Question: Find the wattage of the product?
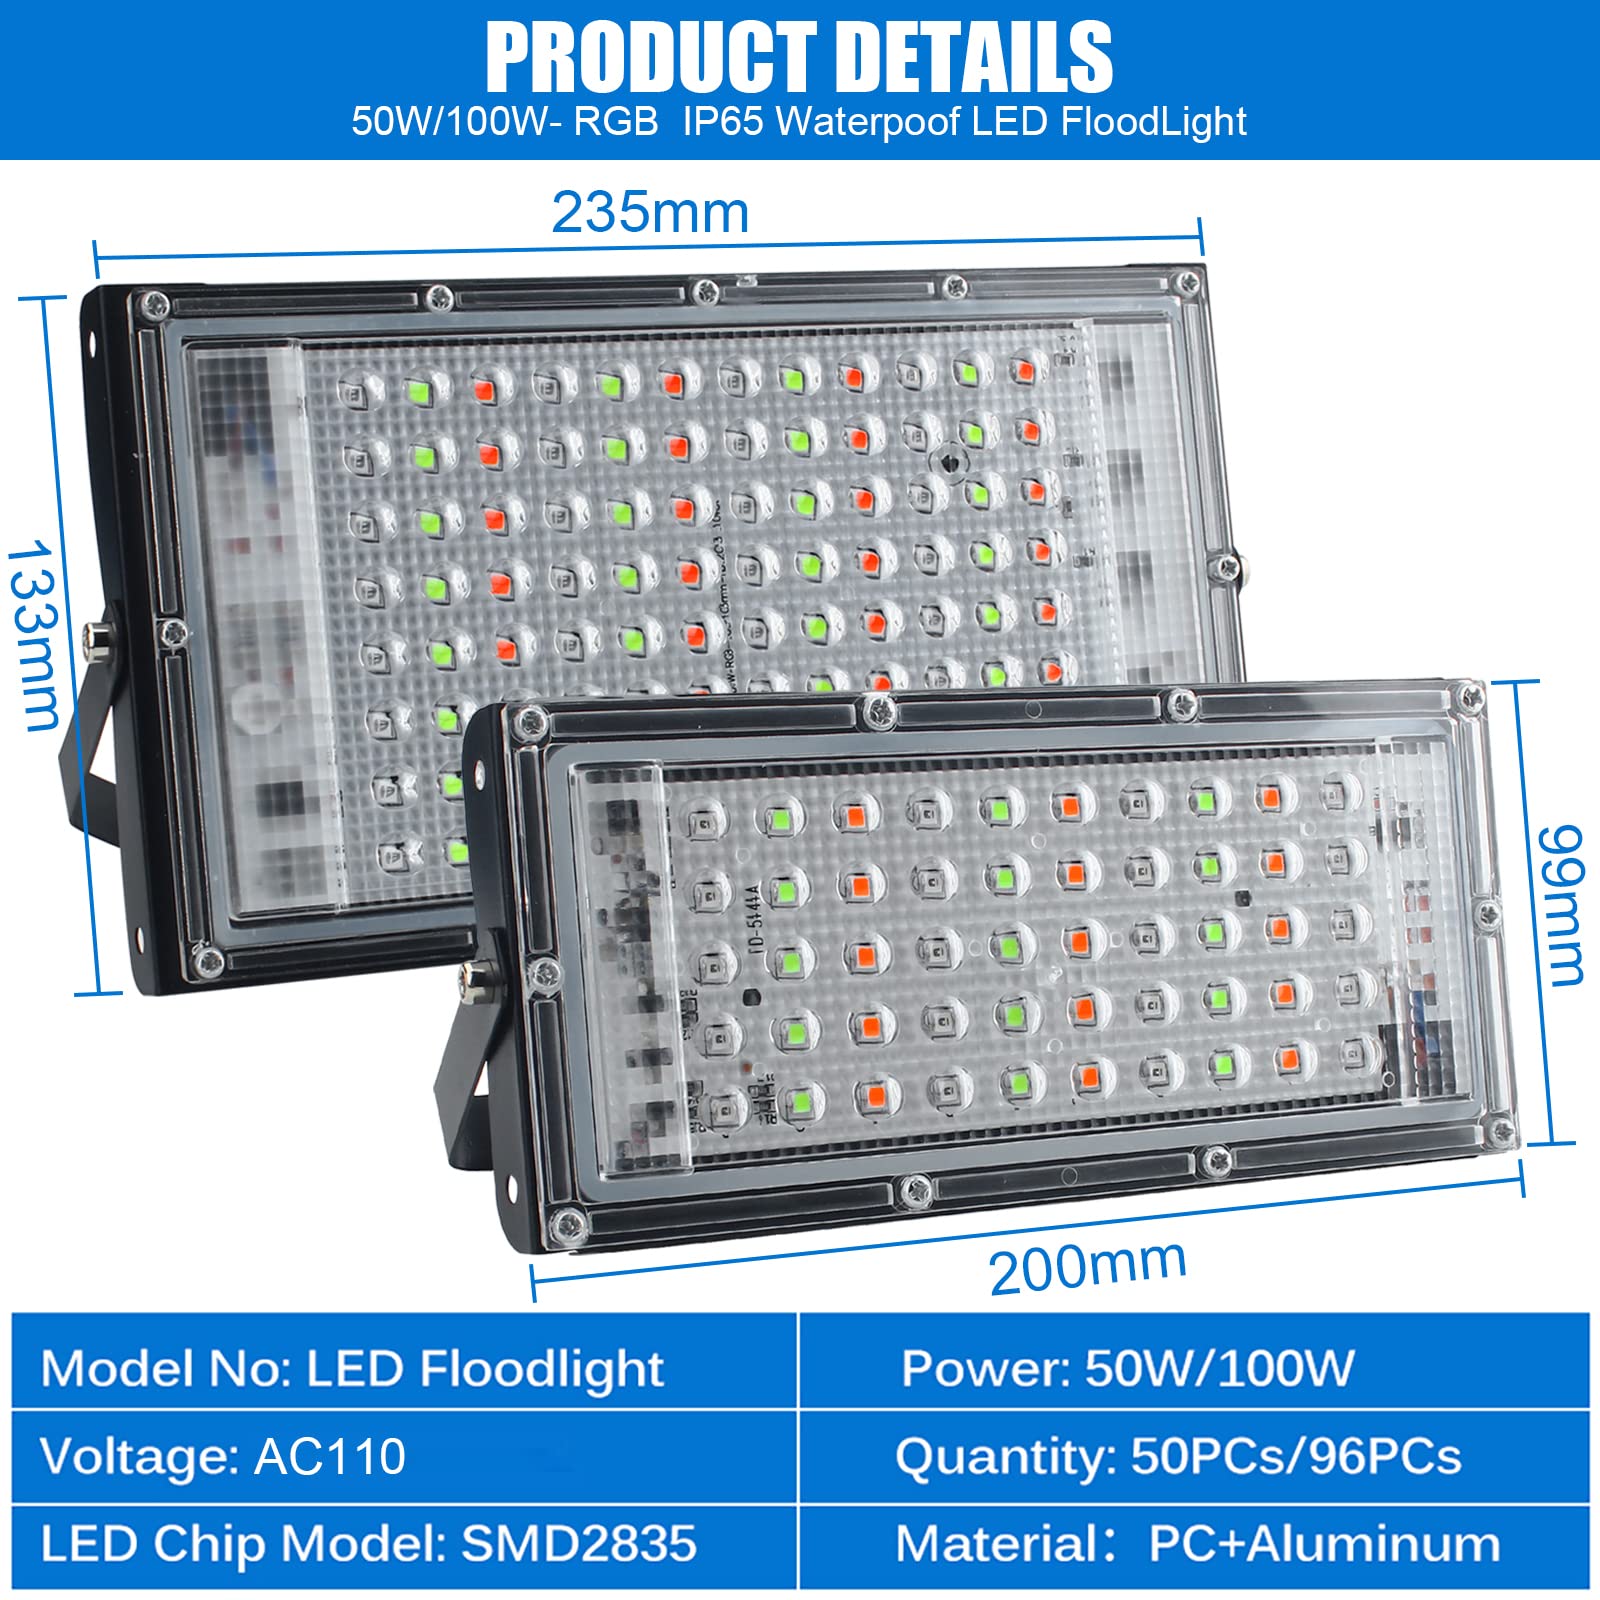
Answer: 50.0 watt